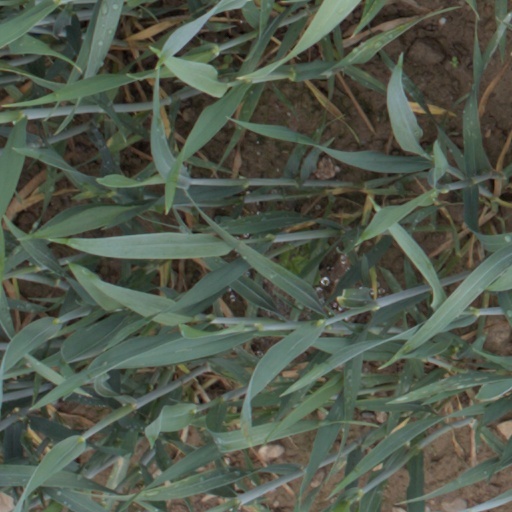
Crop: wheat